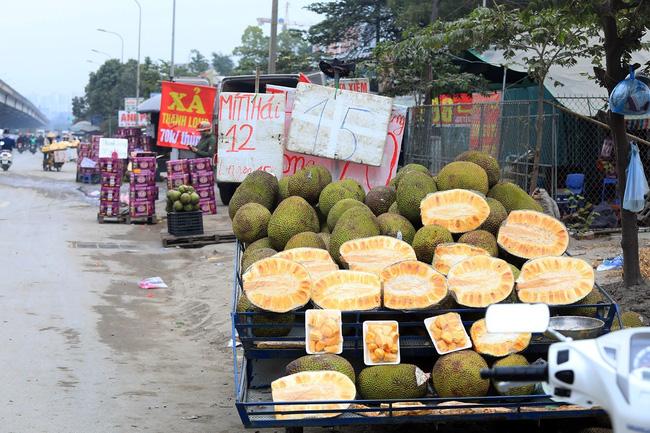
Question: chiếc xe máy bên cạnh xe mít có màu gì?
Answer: chiếc xe máy có màu trắng